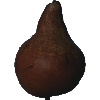
Label: Pear Kaiser 1